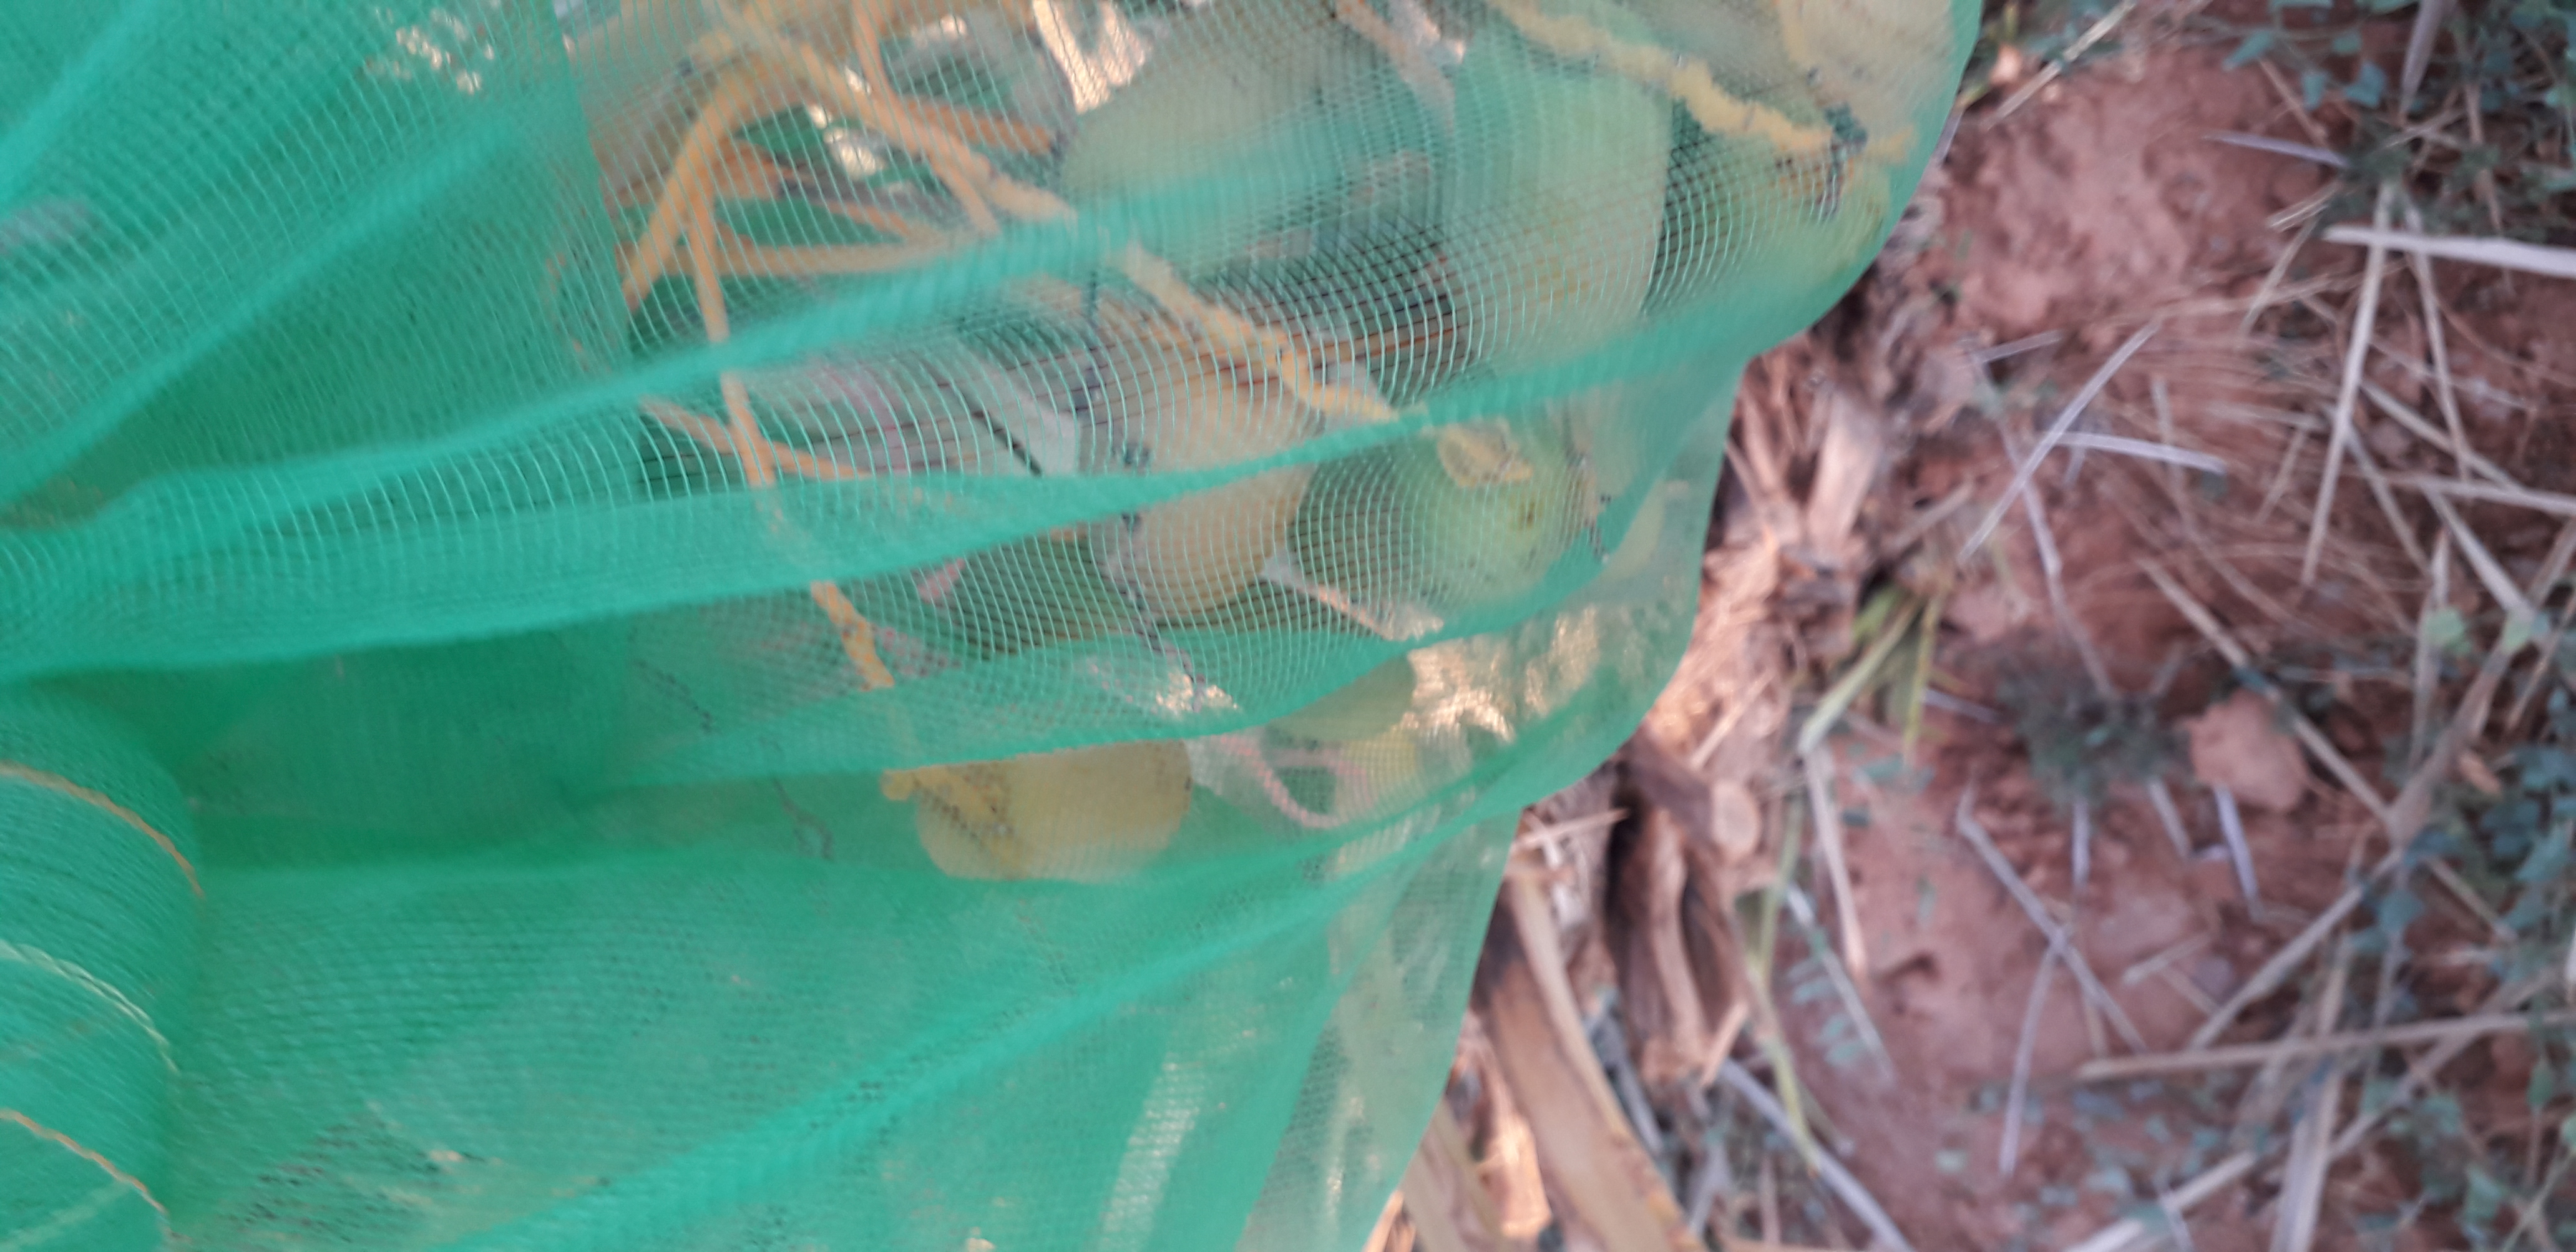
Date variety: Boumajhoul